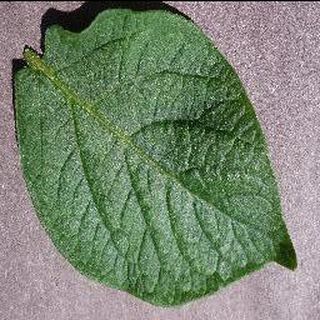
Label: healthy_potato